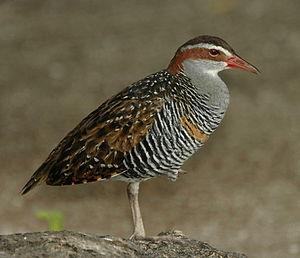
L'île Lady Elliot est la plus au sud des îles coralliennes faisant partie de la grande barrière de corail, en Australie. L'île se situe à 46 miles nautiques au nord-est de Bundaberg et couvre une superficie d'environ 40 hectares. L'île abrite une petite station d'éco-tourisme et une piste d'atterrissage, qui est desservi quotidiennement par des vols en provenance de Bundaberg, Hervey Bay, Maroochydore, Brisbane et de la Gold Coast. Lady Elliot Island Eco Resort propose une gamme de logement confortable, avec pour chaque suite, sa propre unité de retraitement des déchets conçue pour minimiser l'impact écologique sur l'île tout en faisant découvrir l'île aux touristes l'environnement et la faune saisonnière.
La liste ci-dessous recense les oiseaux observés à Niue.
Le Râle tiklin est une espèce d'oiseaux de la famille des Rallidae.